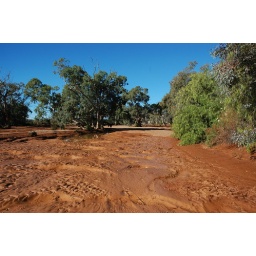
Semi-dry river bed near Silverton, NSW